Oddworld: Abe's Oddysee

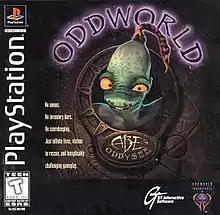
North American PlayStation box art

Oddworld: Abe's Oddysee is a platform video game developed by Oddworld Inhabitants and published by GT Interactive. It was released in 1997 for the PlayStation game console, and computers running MS-DOS and Windows. A Game Boy version was released as Oddworld Adventures in 1998.